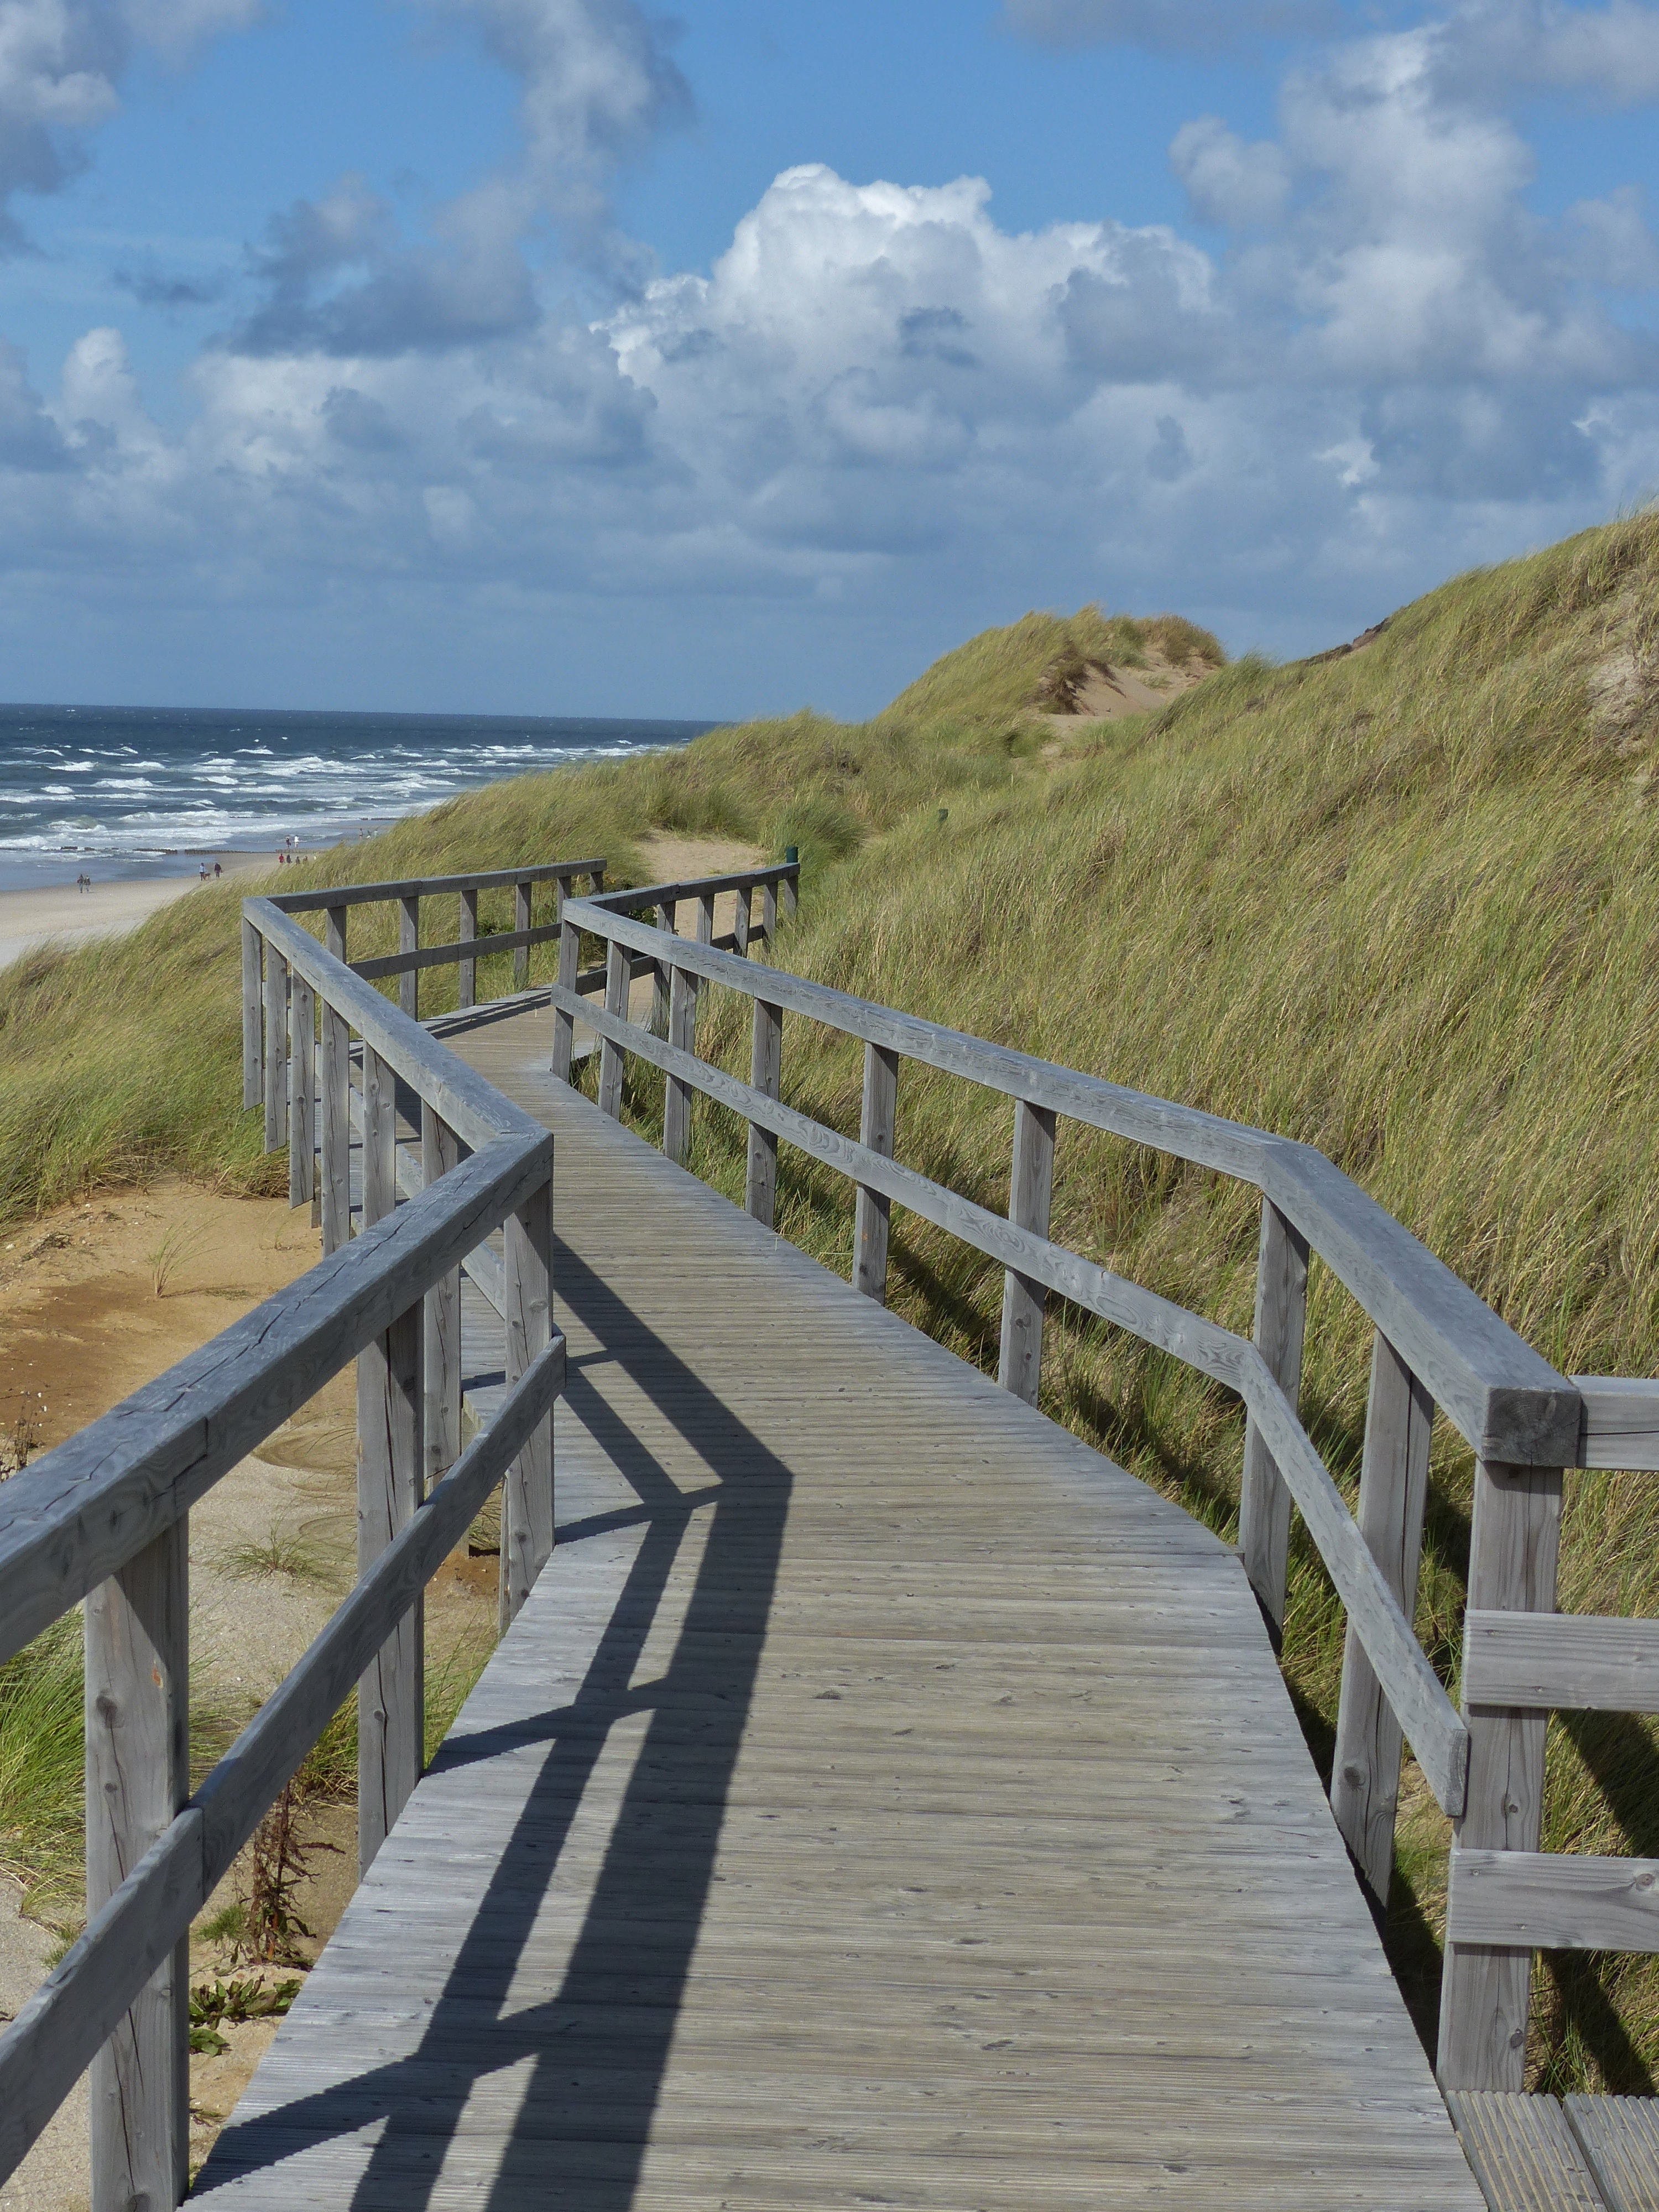
beach, sea, coast, ocean, sky, boardwalk, shore, walkway, summer, vacation, railing, holiday, bay, blue, reservoir, waterway, clouds, sylt